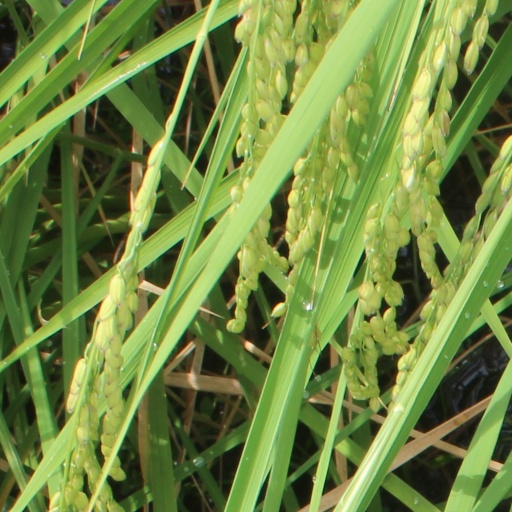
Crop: rice